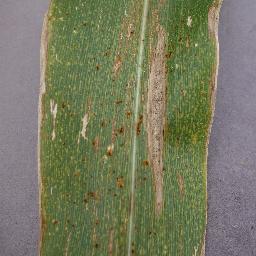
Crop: corn
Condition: (maize)_northern_blight